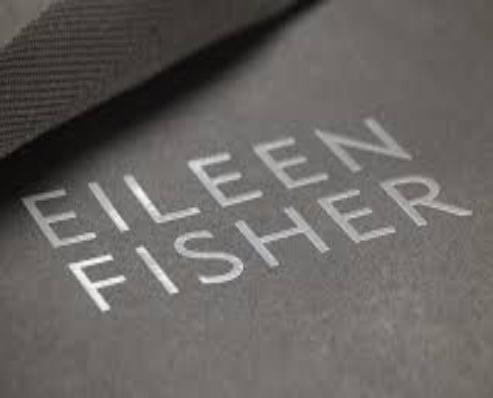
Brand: Eileen Fisher
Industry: Clothes